Khaset (nome)

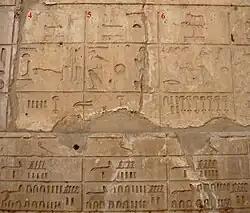
Khaset, nome 6 at the "White Chapel" in Karnak

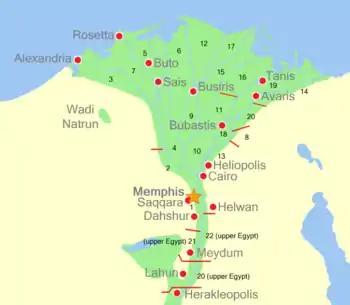
Map of all nomes in Lower Egypt

Khaset ("Mountain bull", also Chasuu) was one of 42 nomes (administrative division) in ancient Egypt.